The Boat That Rocked

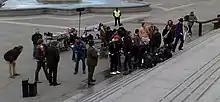
Principal photography taking place on the steps of the National Gallery in Trafalgar Square

The film was written and directed by Richard Curtis and made by Working Title Films for Universal Studios. The producers for Working Title were Tim Bevan, Eric Fellner and Hilary Bevan Jones, with Curtis, Debra Hayward and Liza Chasin acting as executive producers. Principal photography started on 3 March and continued until June 2008. Filming took place on the former Dutch hospital ship "Timor Challenger", previously "De Hoop", moored in Portland Harbour, Dorset; the "North Sea" scenes were shot off the coast of Dunbar, East Lothian. Boat interior shots were filmed inside a warehouse in Osprey Quay on the Isle of Portland and at Shepperton Studios. They also visited Squerryes Court in Kent to shoot the scenes of the home of government minister Alistair Dormandy (Kenneth Branagh). The film's production cost exceeded £30 million. It was also filmed on HMS Victory.